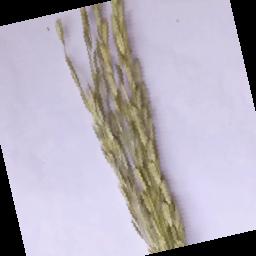
Label: Rice___Neck_Blast